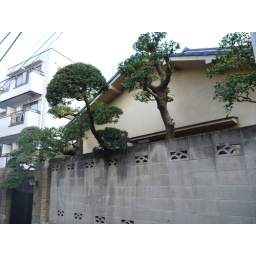
I love how the trees just pop up around the wall